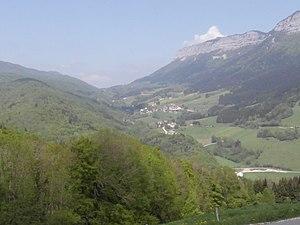
Le val de Rencurel depuis Saint-Julien-en-Vercors
Rencurel est une commune française située dans le département de l'Isère en région Auvergne-Rhône-Alpes